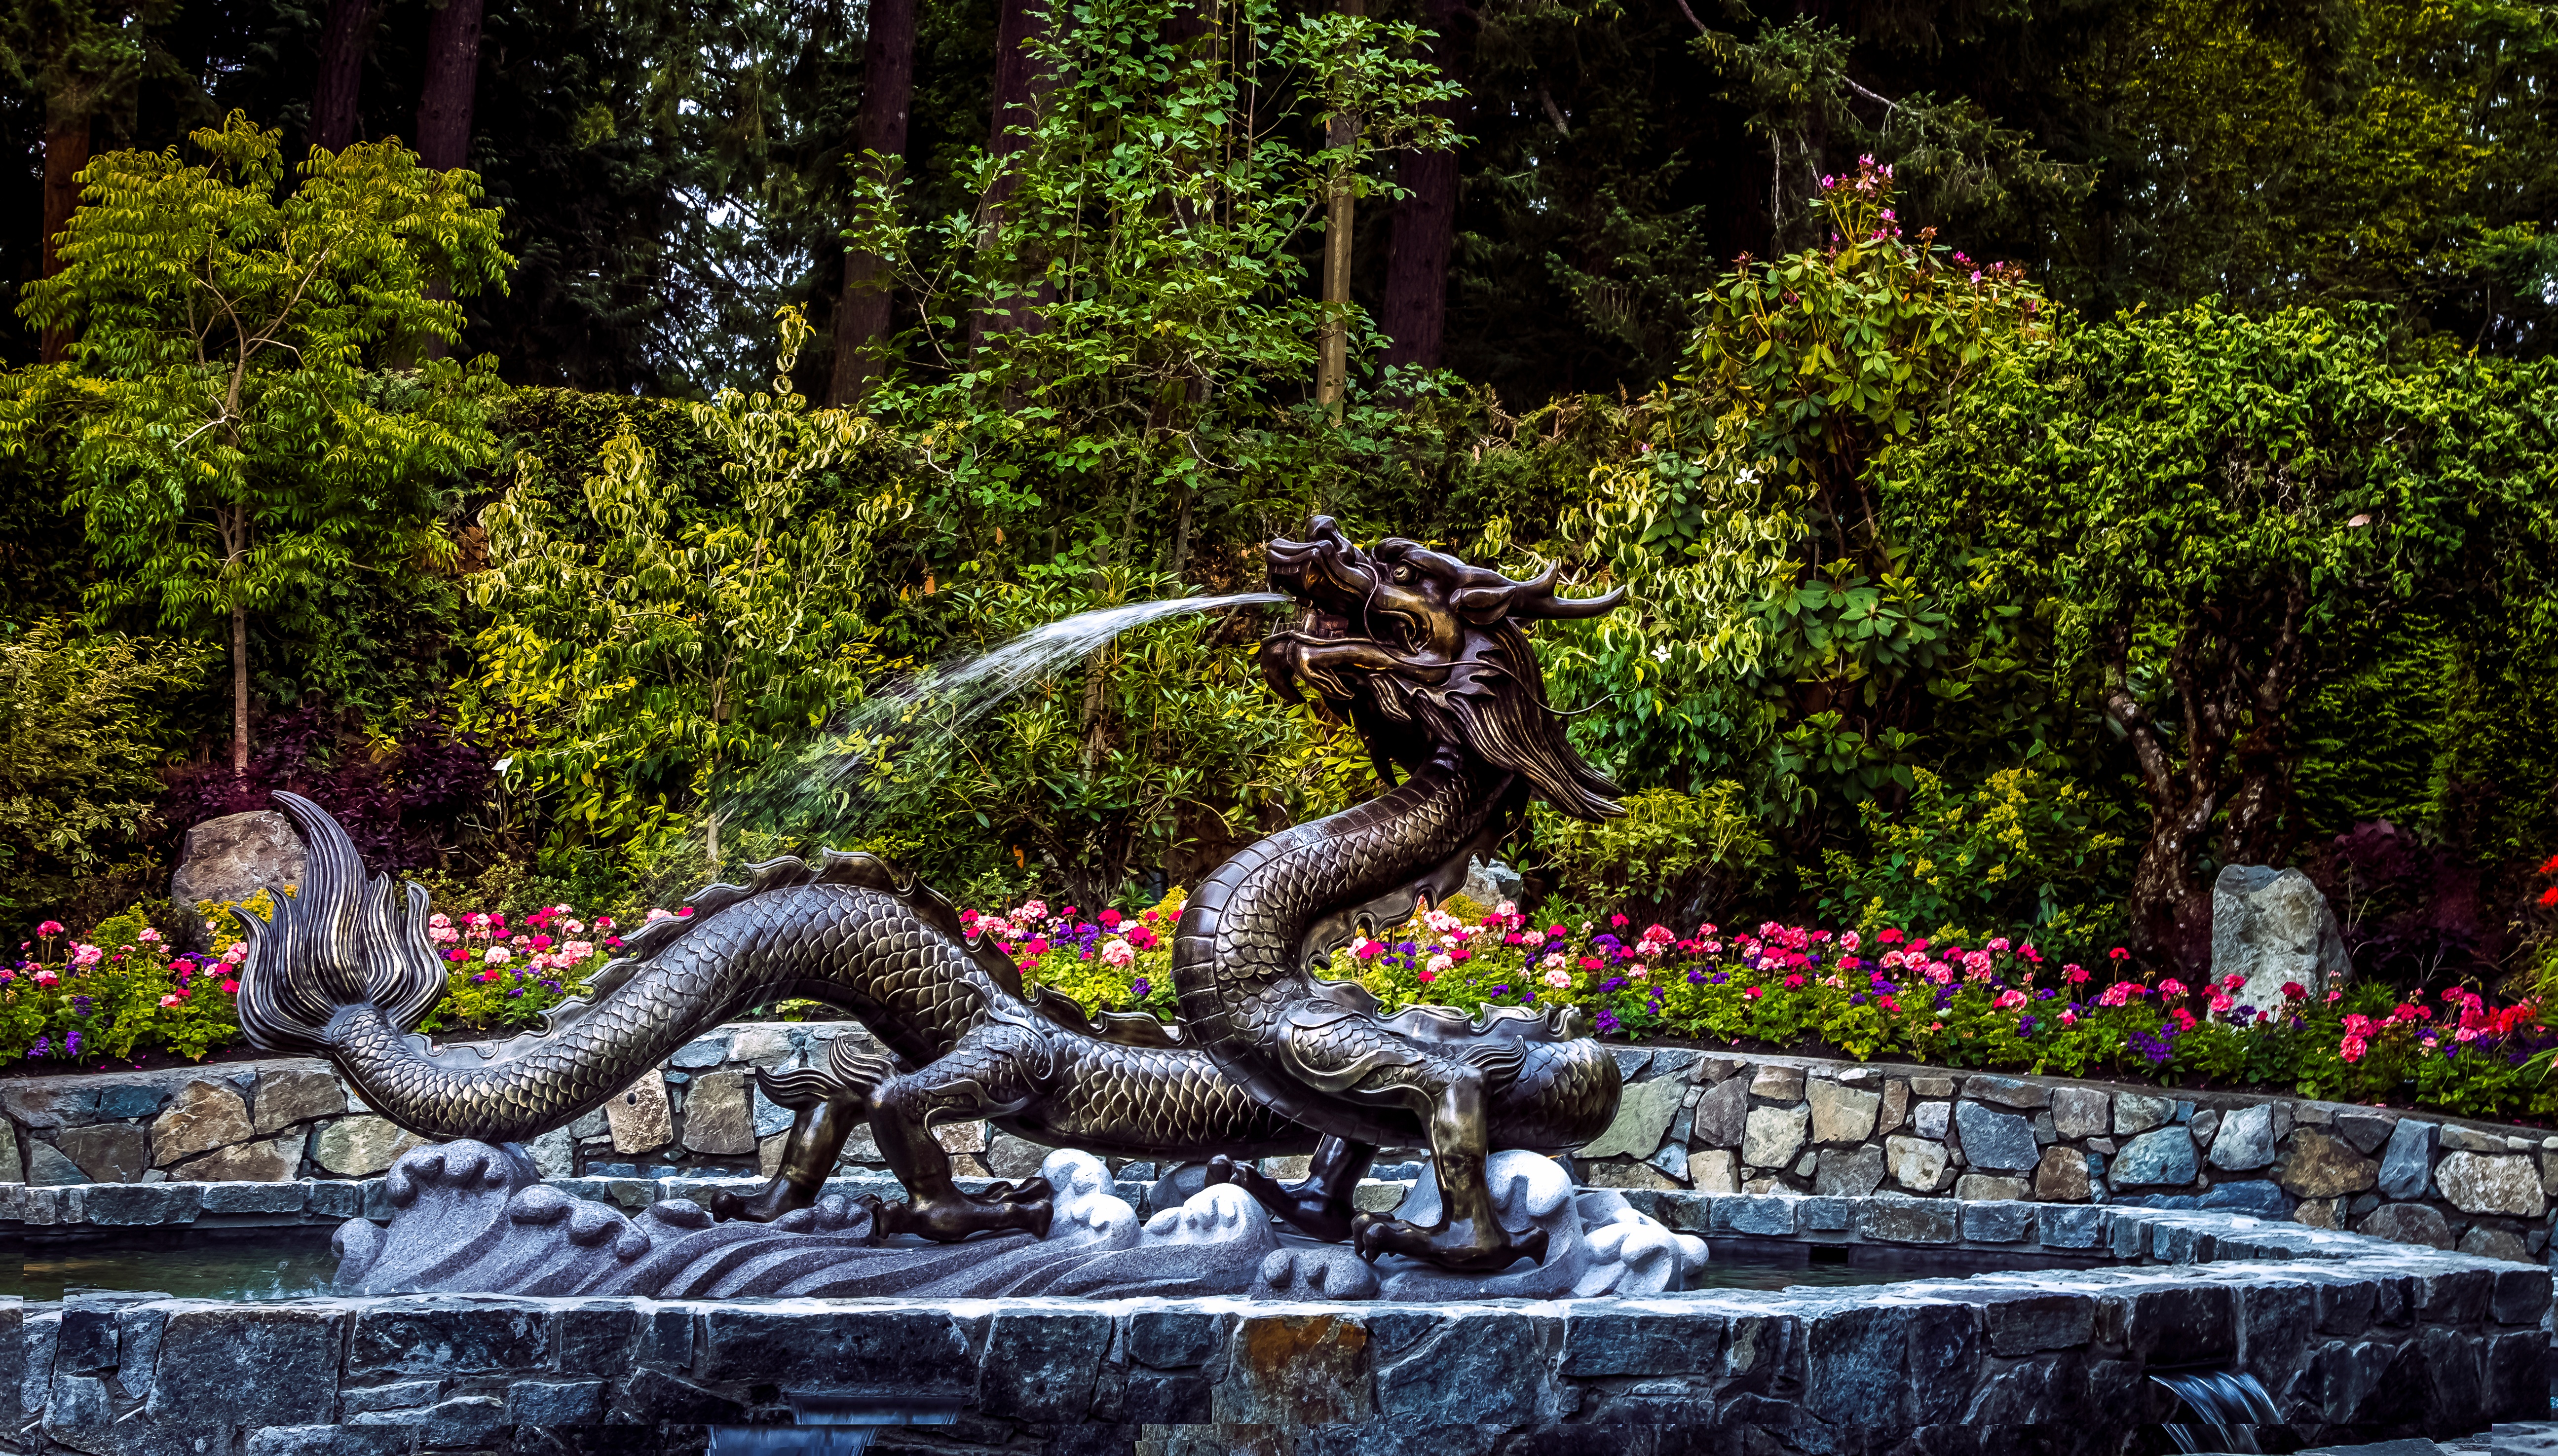
flower, monument, statue, jungle, park, botany, garden, sculpture, art, fountain, water feature